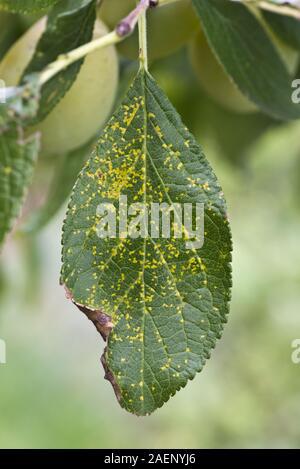
Plant: Plum
Disease: plum rust